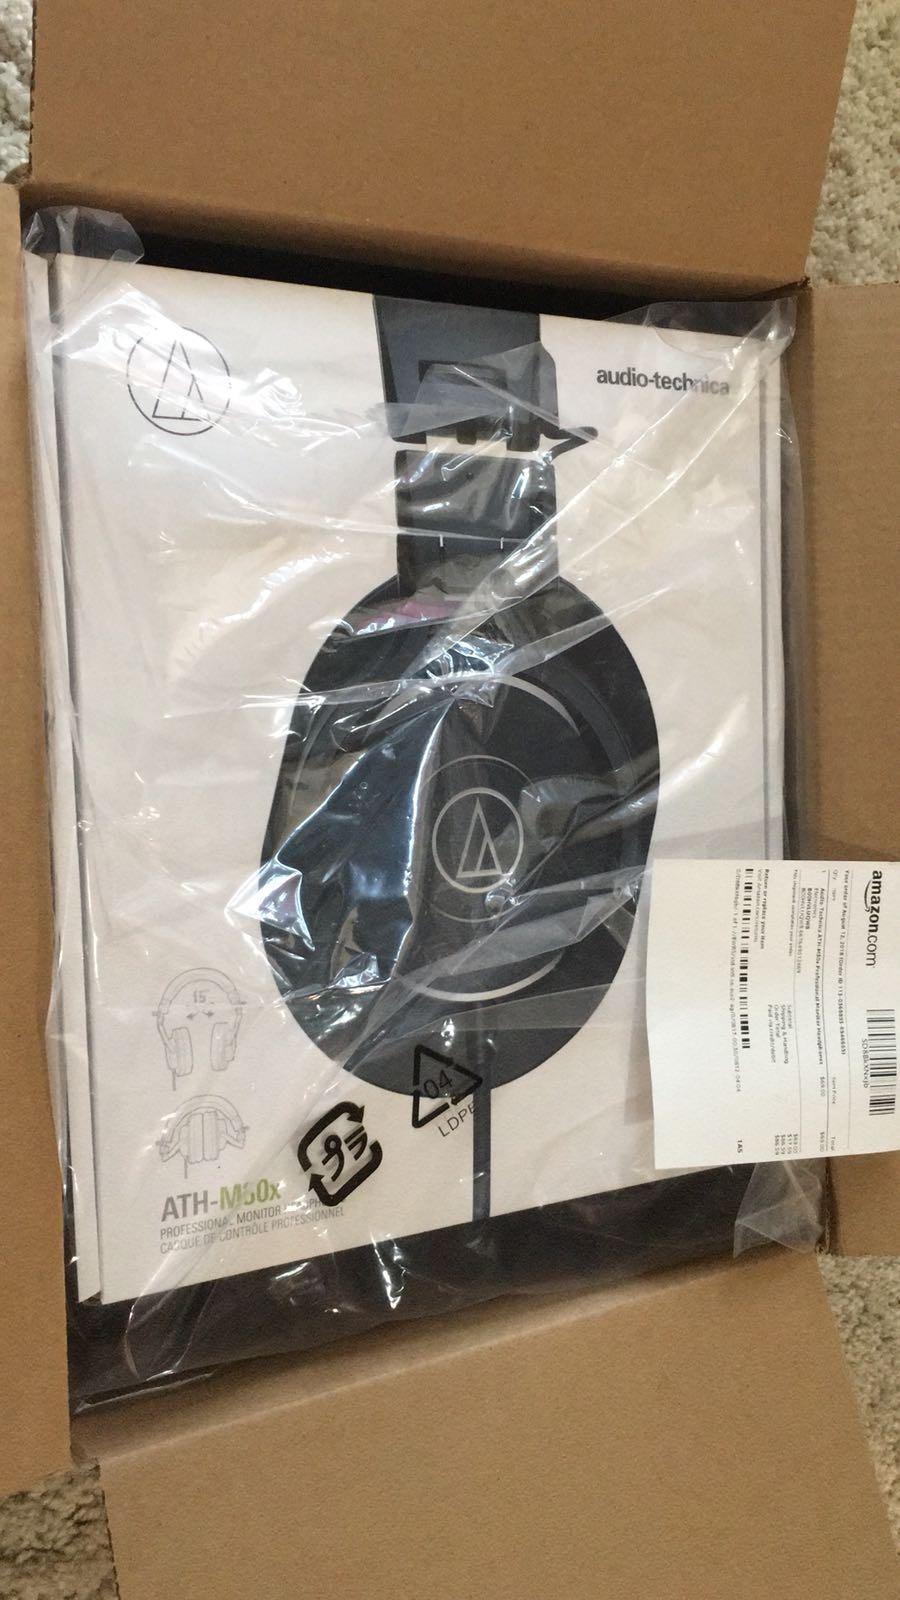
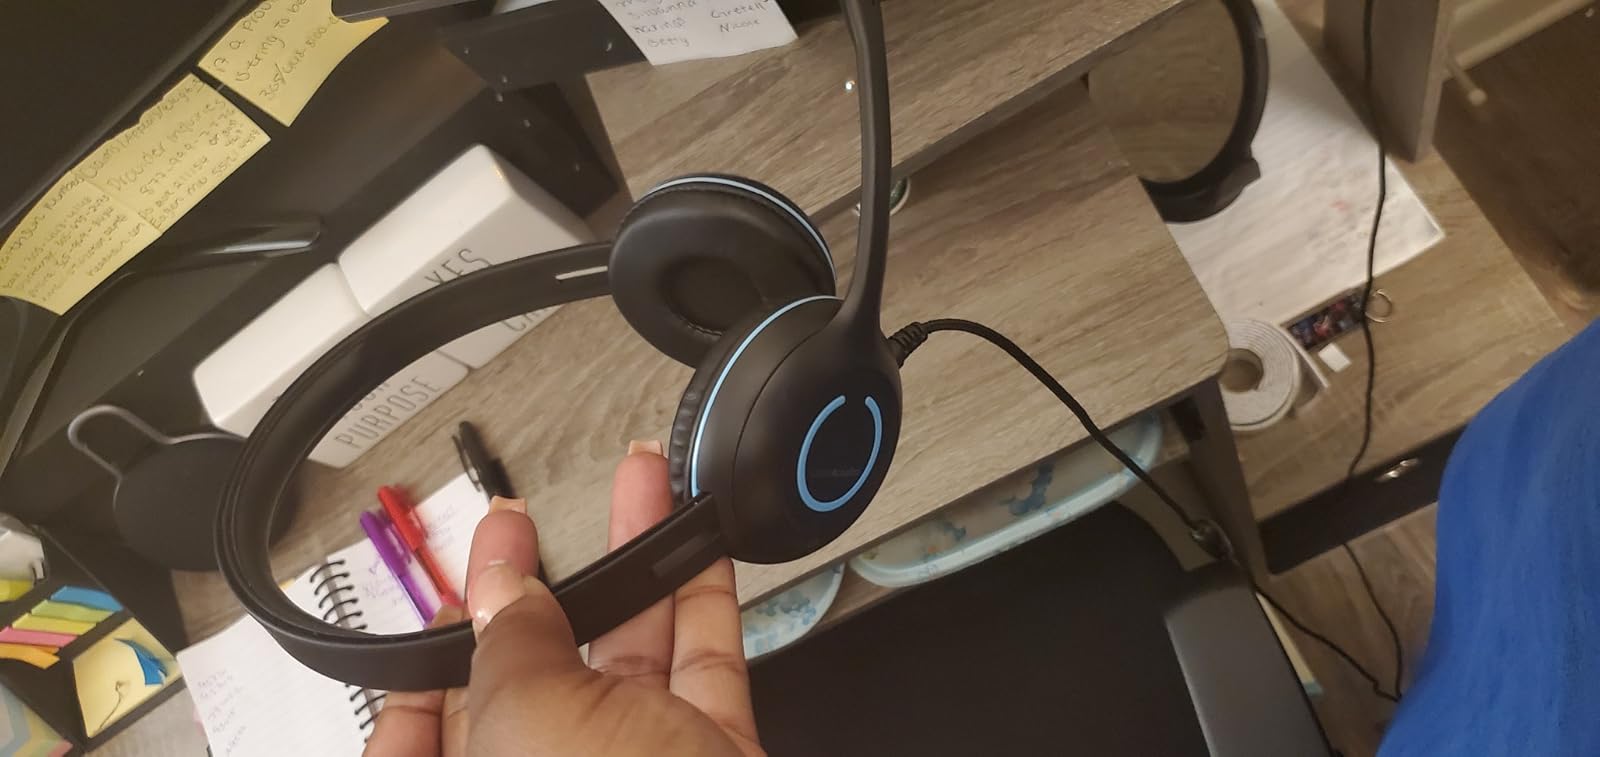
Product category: headphones
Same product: no